Antoine Ignace Melling

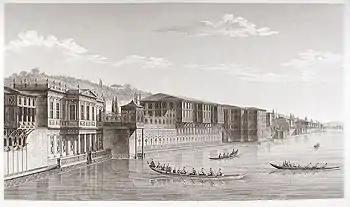
Engraving of Hatice Sultan Palace by Melling, about 1800

Antoine Ignace Melling (27 April 1763 – November 1831) was a painter, architect and voyager who is counted among the “Levantine Artists”. He is famous for his vedute of Constantinople, a town where he lived for 18 years. He was imperial architect to Sultan Selim III and Hatice Sultan and later landscape painter to the Empress Josephine of France. His most influential work is published as "Voyage pittoresque de Constantinople et des rives du Bosphore".